Dodge Charger Daytona

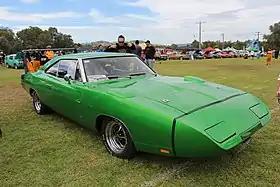
1969 Dodge Charger Daytona

Dodge produced three separate models with the name Dodge Charger Daytona, all of which were modified Dodge Chargers. The name was taken from Daytona Beach, Florida, which was an early center for auto racing and still hosts the Daytona 500, NASCAR's premier event. The original Dodge Charger Daytona was designed to beat the competition in NASCAR racing. It was the first NASCAR vehicle to reach 200 miles per hour, which was a major milestone at the time.